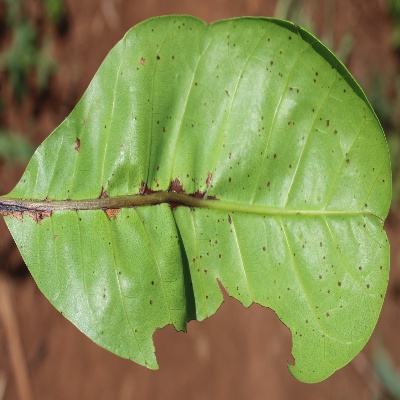
Crop: Cashew
Condition: anthracnose